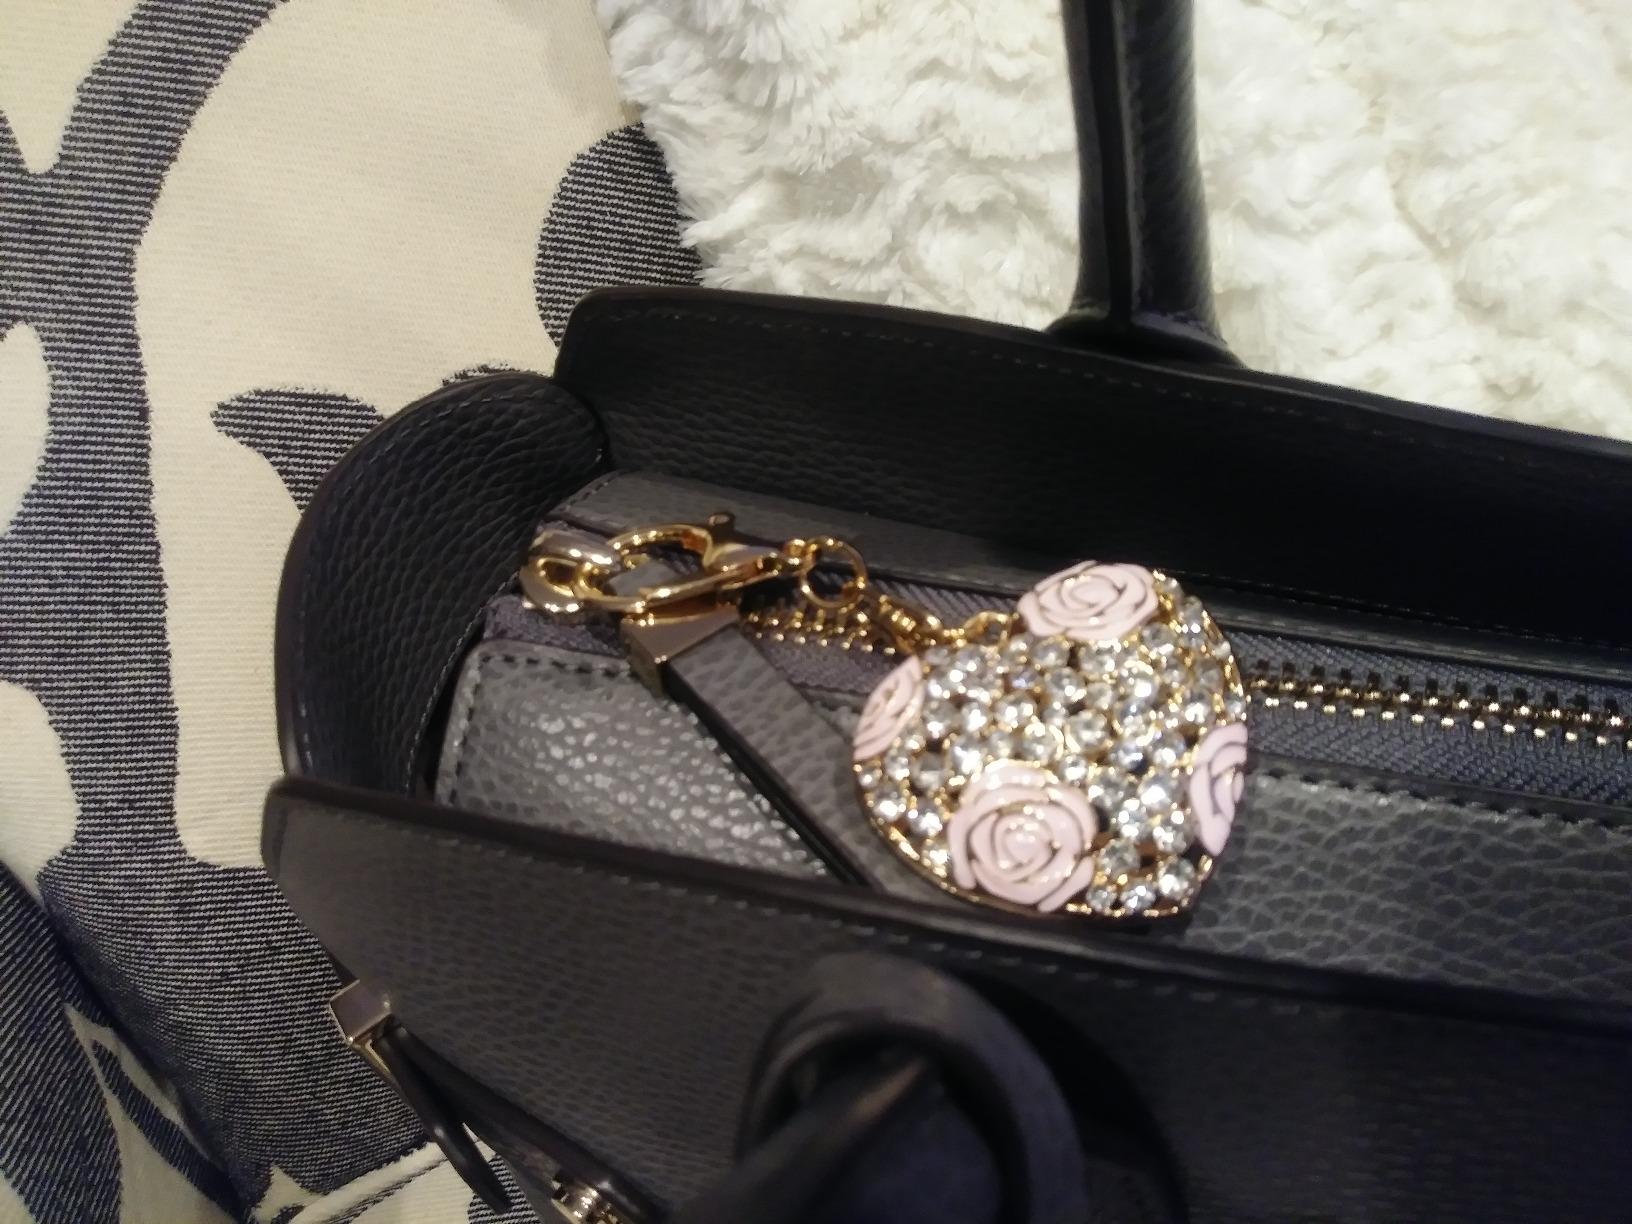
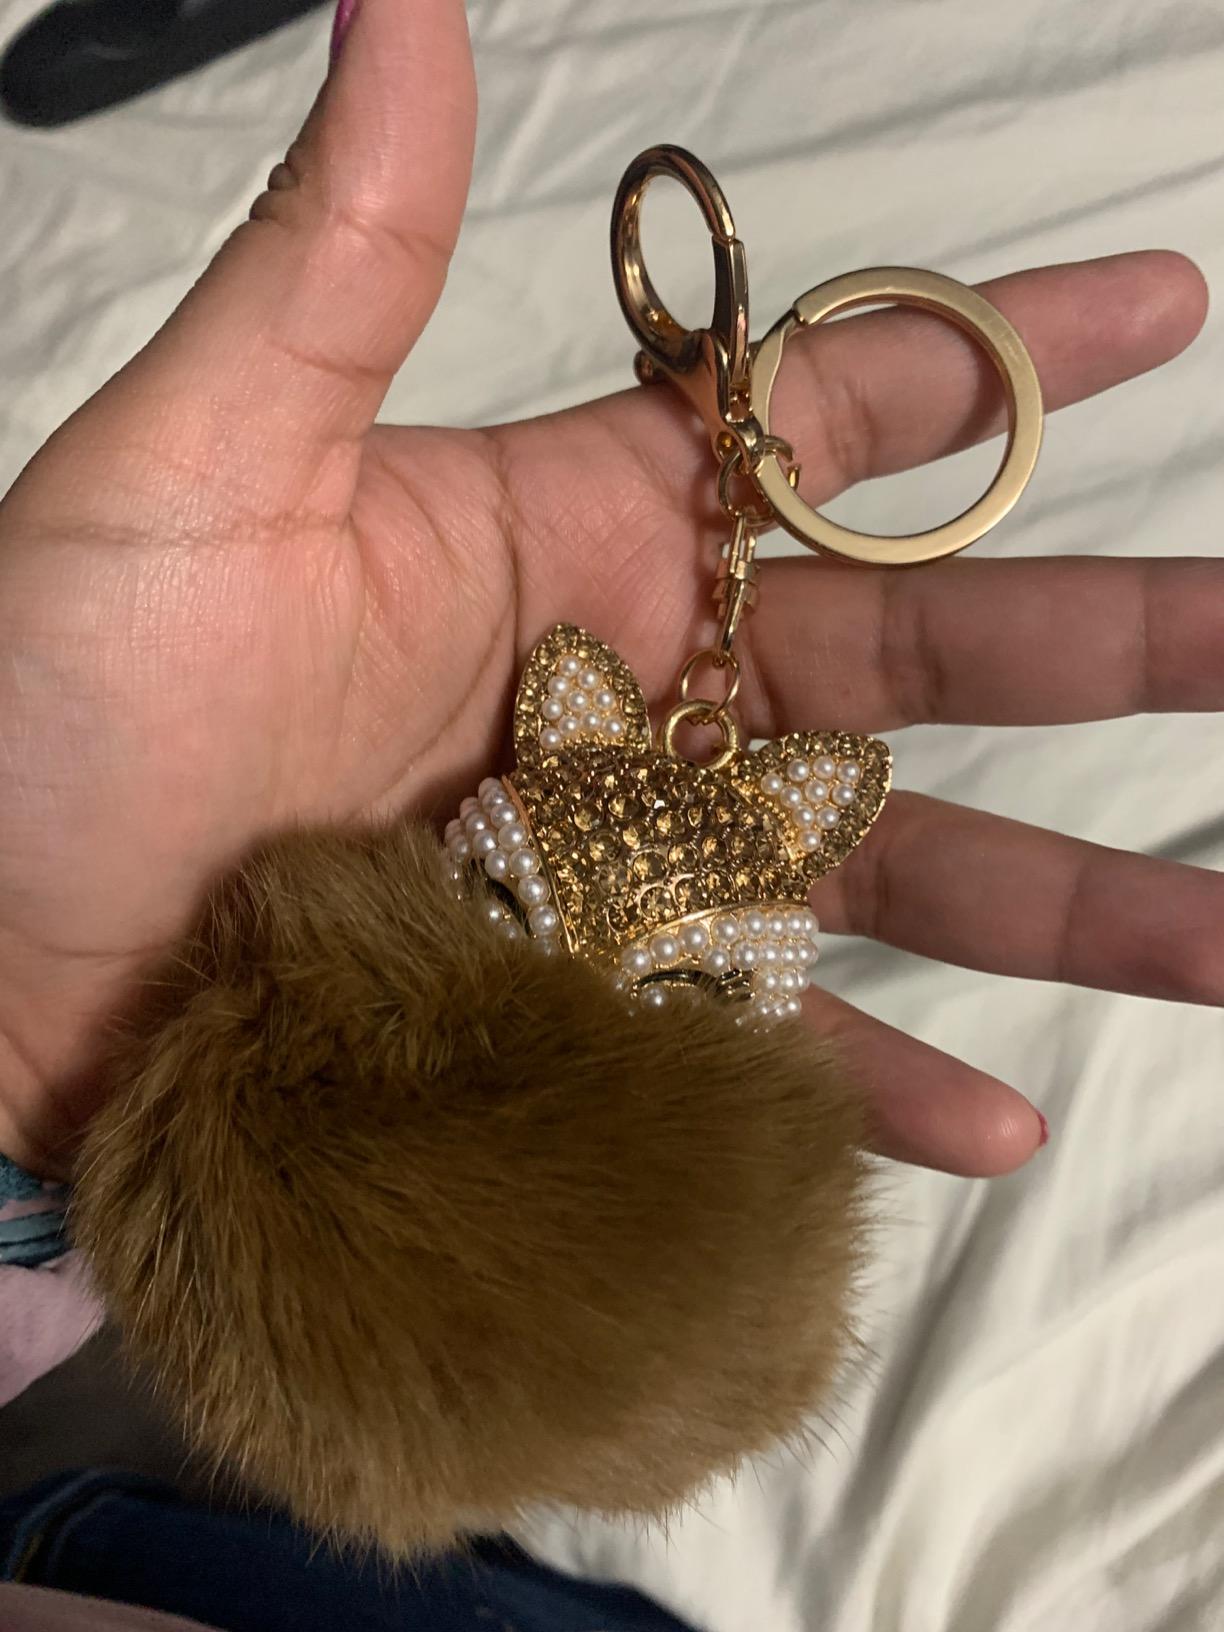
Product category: accessories_keychain
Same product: no